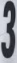
Number: 3